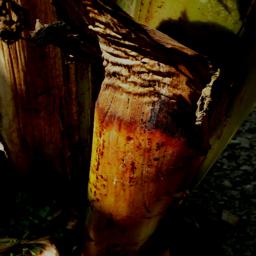
Label: PSEUDOSTEM WEEVIL